William H. Grant House (Middleport, Ohio)

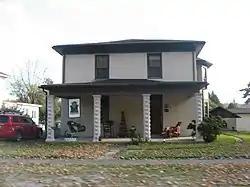
Front of the house

The William H. Grant House is a historic house in Middleport, Ohio, United States. One of the area's earliest concrete houses, it has been designated a historic site.